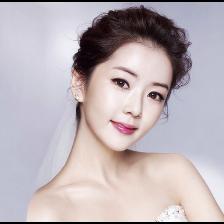
Label: Human